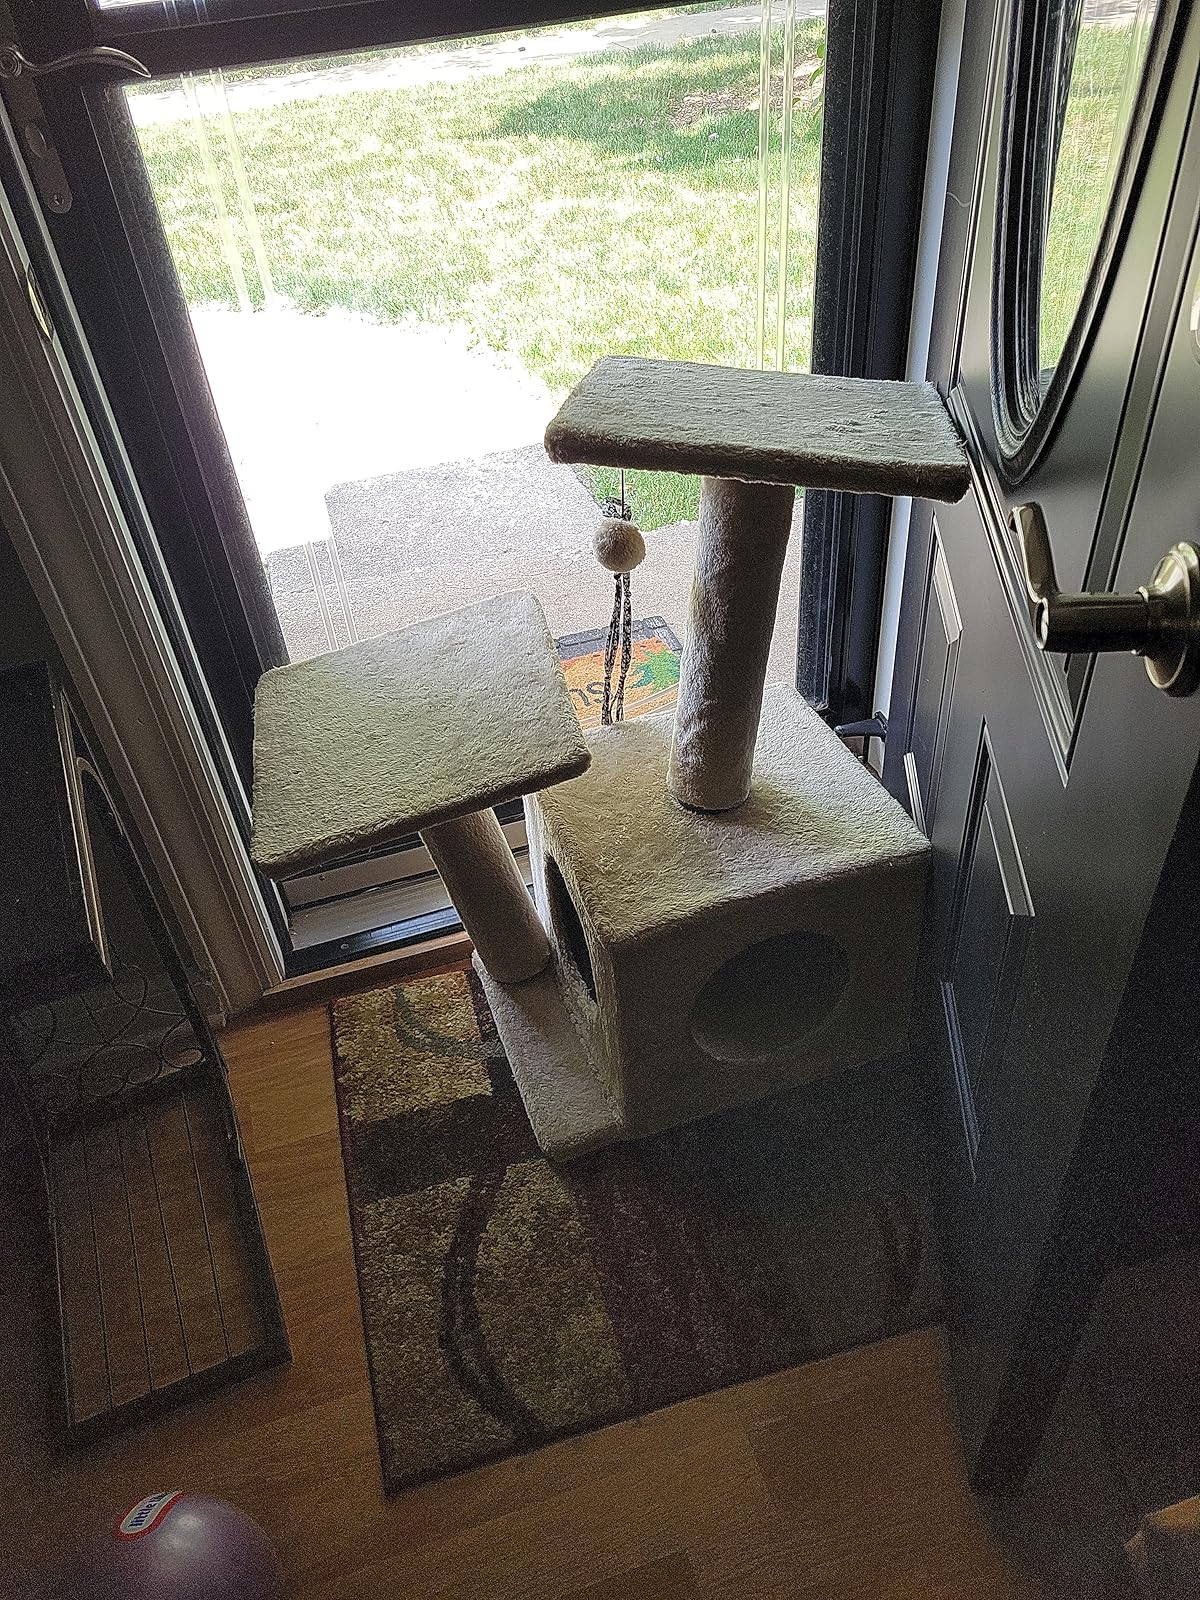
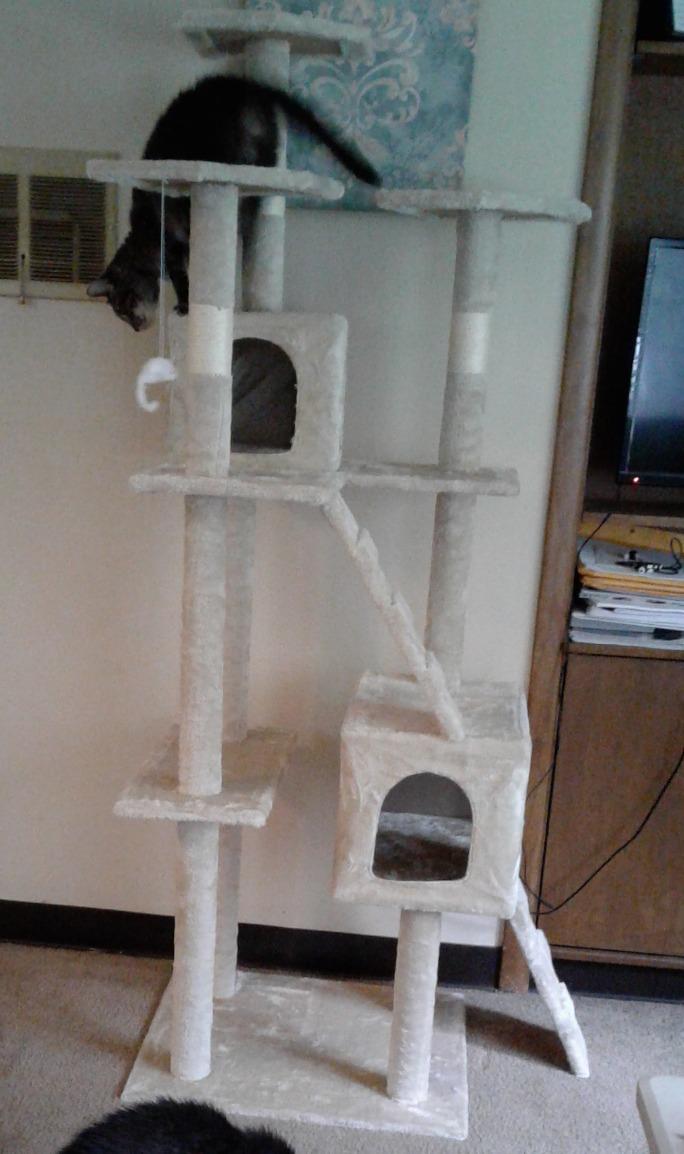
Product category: items_cat tree
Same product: no